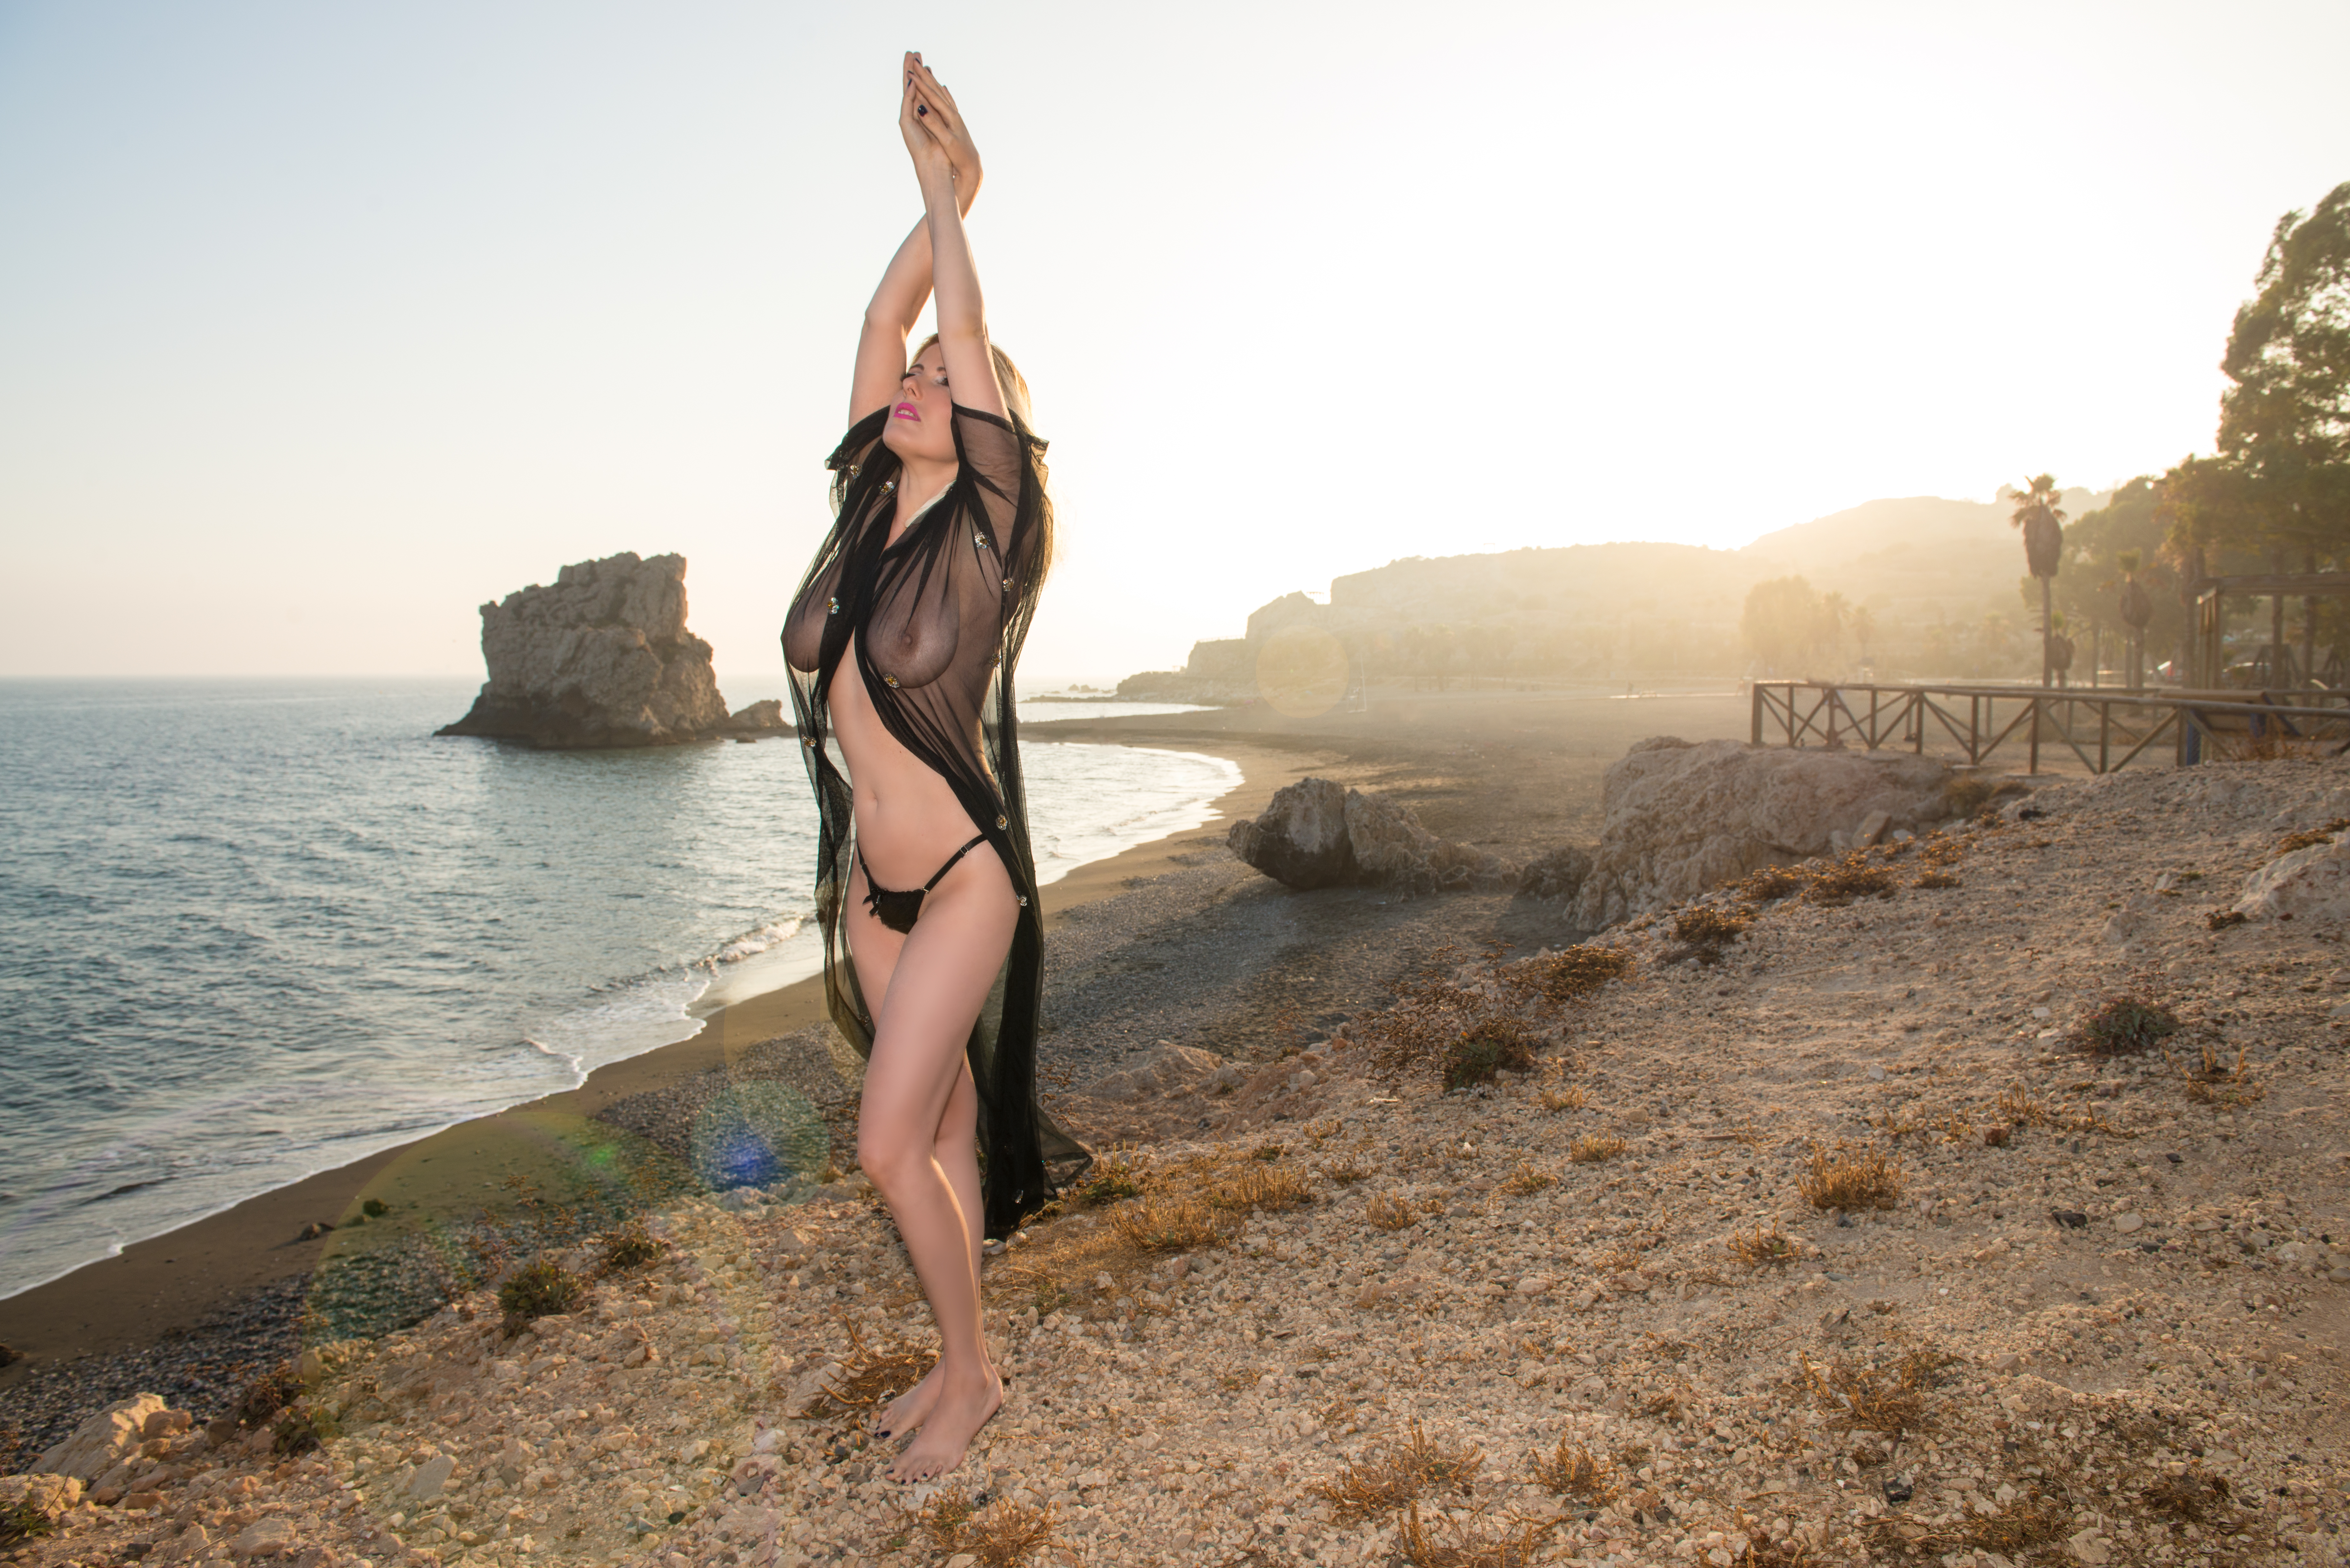
sensual, coast, bikini, photography, sea, fun, sunlight, leg, beach, swimwear, ocean, art model, coastal and oceanic landforms, model, vacation, lingerie, terrain, photo shoot